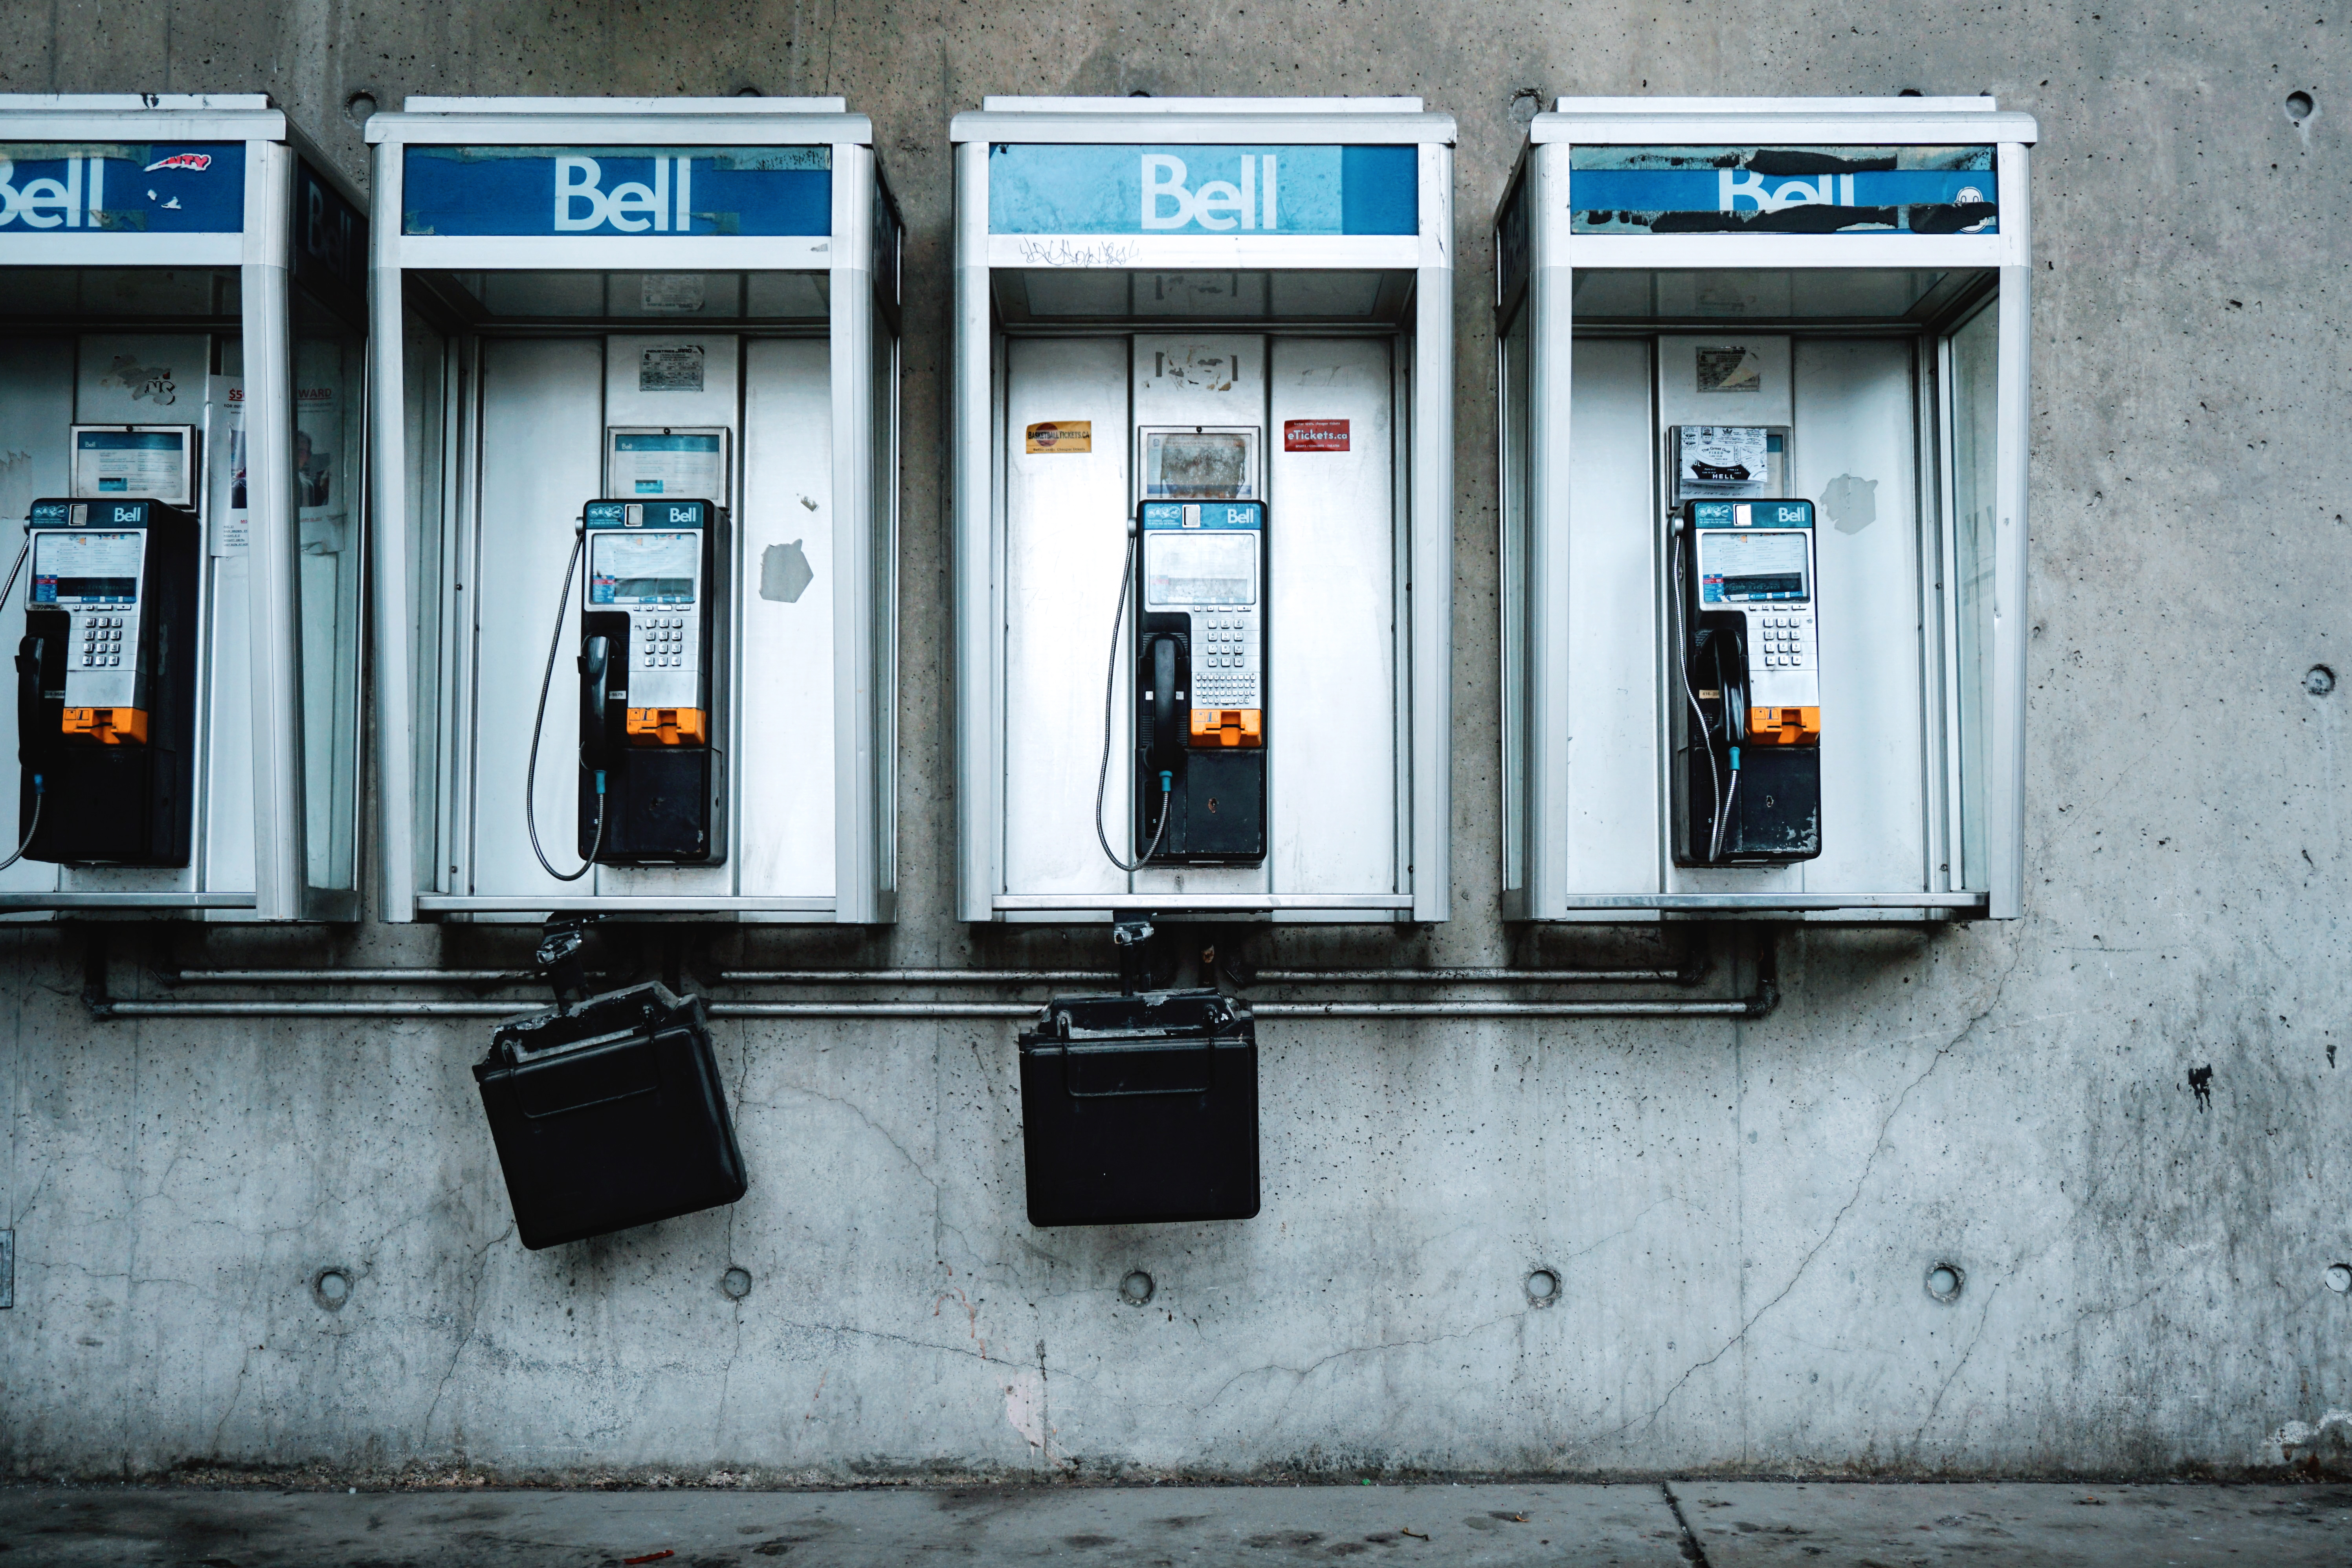
street, window, transport, phone, telephone, door, public transport, phonebooth, pay phone, infrastructure, phone booth, urban area